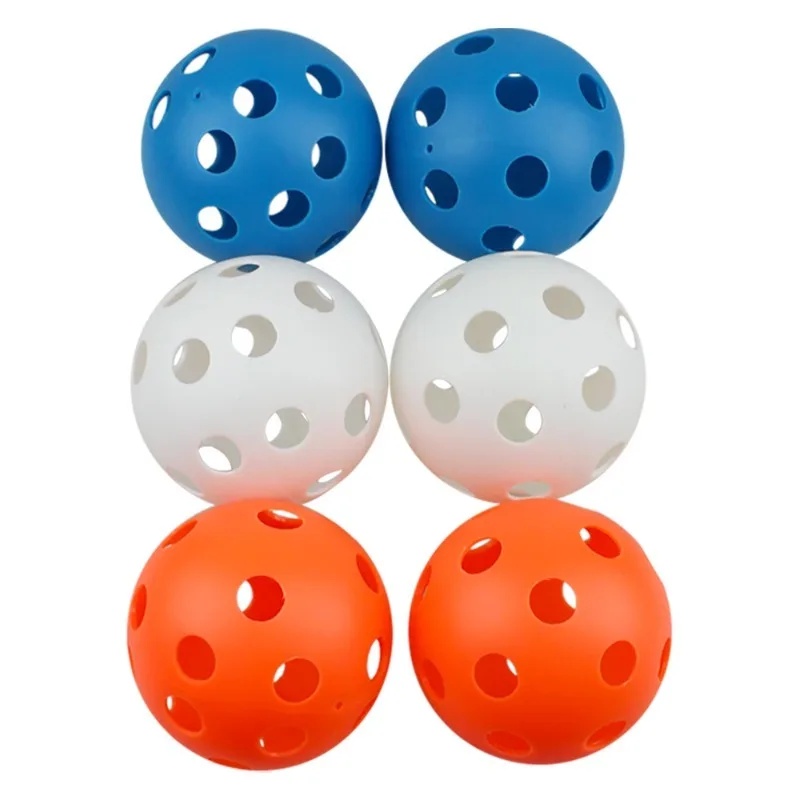
90mm PE Plastic Training Balls
Precision-engineered 90mm PE plastic training balls designed for consistent performance during practice sessions. Made from durable polyethylene material that maintains shape and flight characteristics through extended use. Ideal for developing technique and shot accuracy without the wear on premium match balls. Perfect for clubs, coaches, and dedicate
Brand: Pickleball Paddles
Category: Sporting Goods > Outdoor Recreation > Outdoor Games > Pickleball > Pickleballs